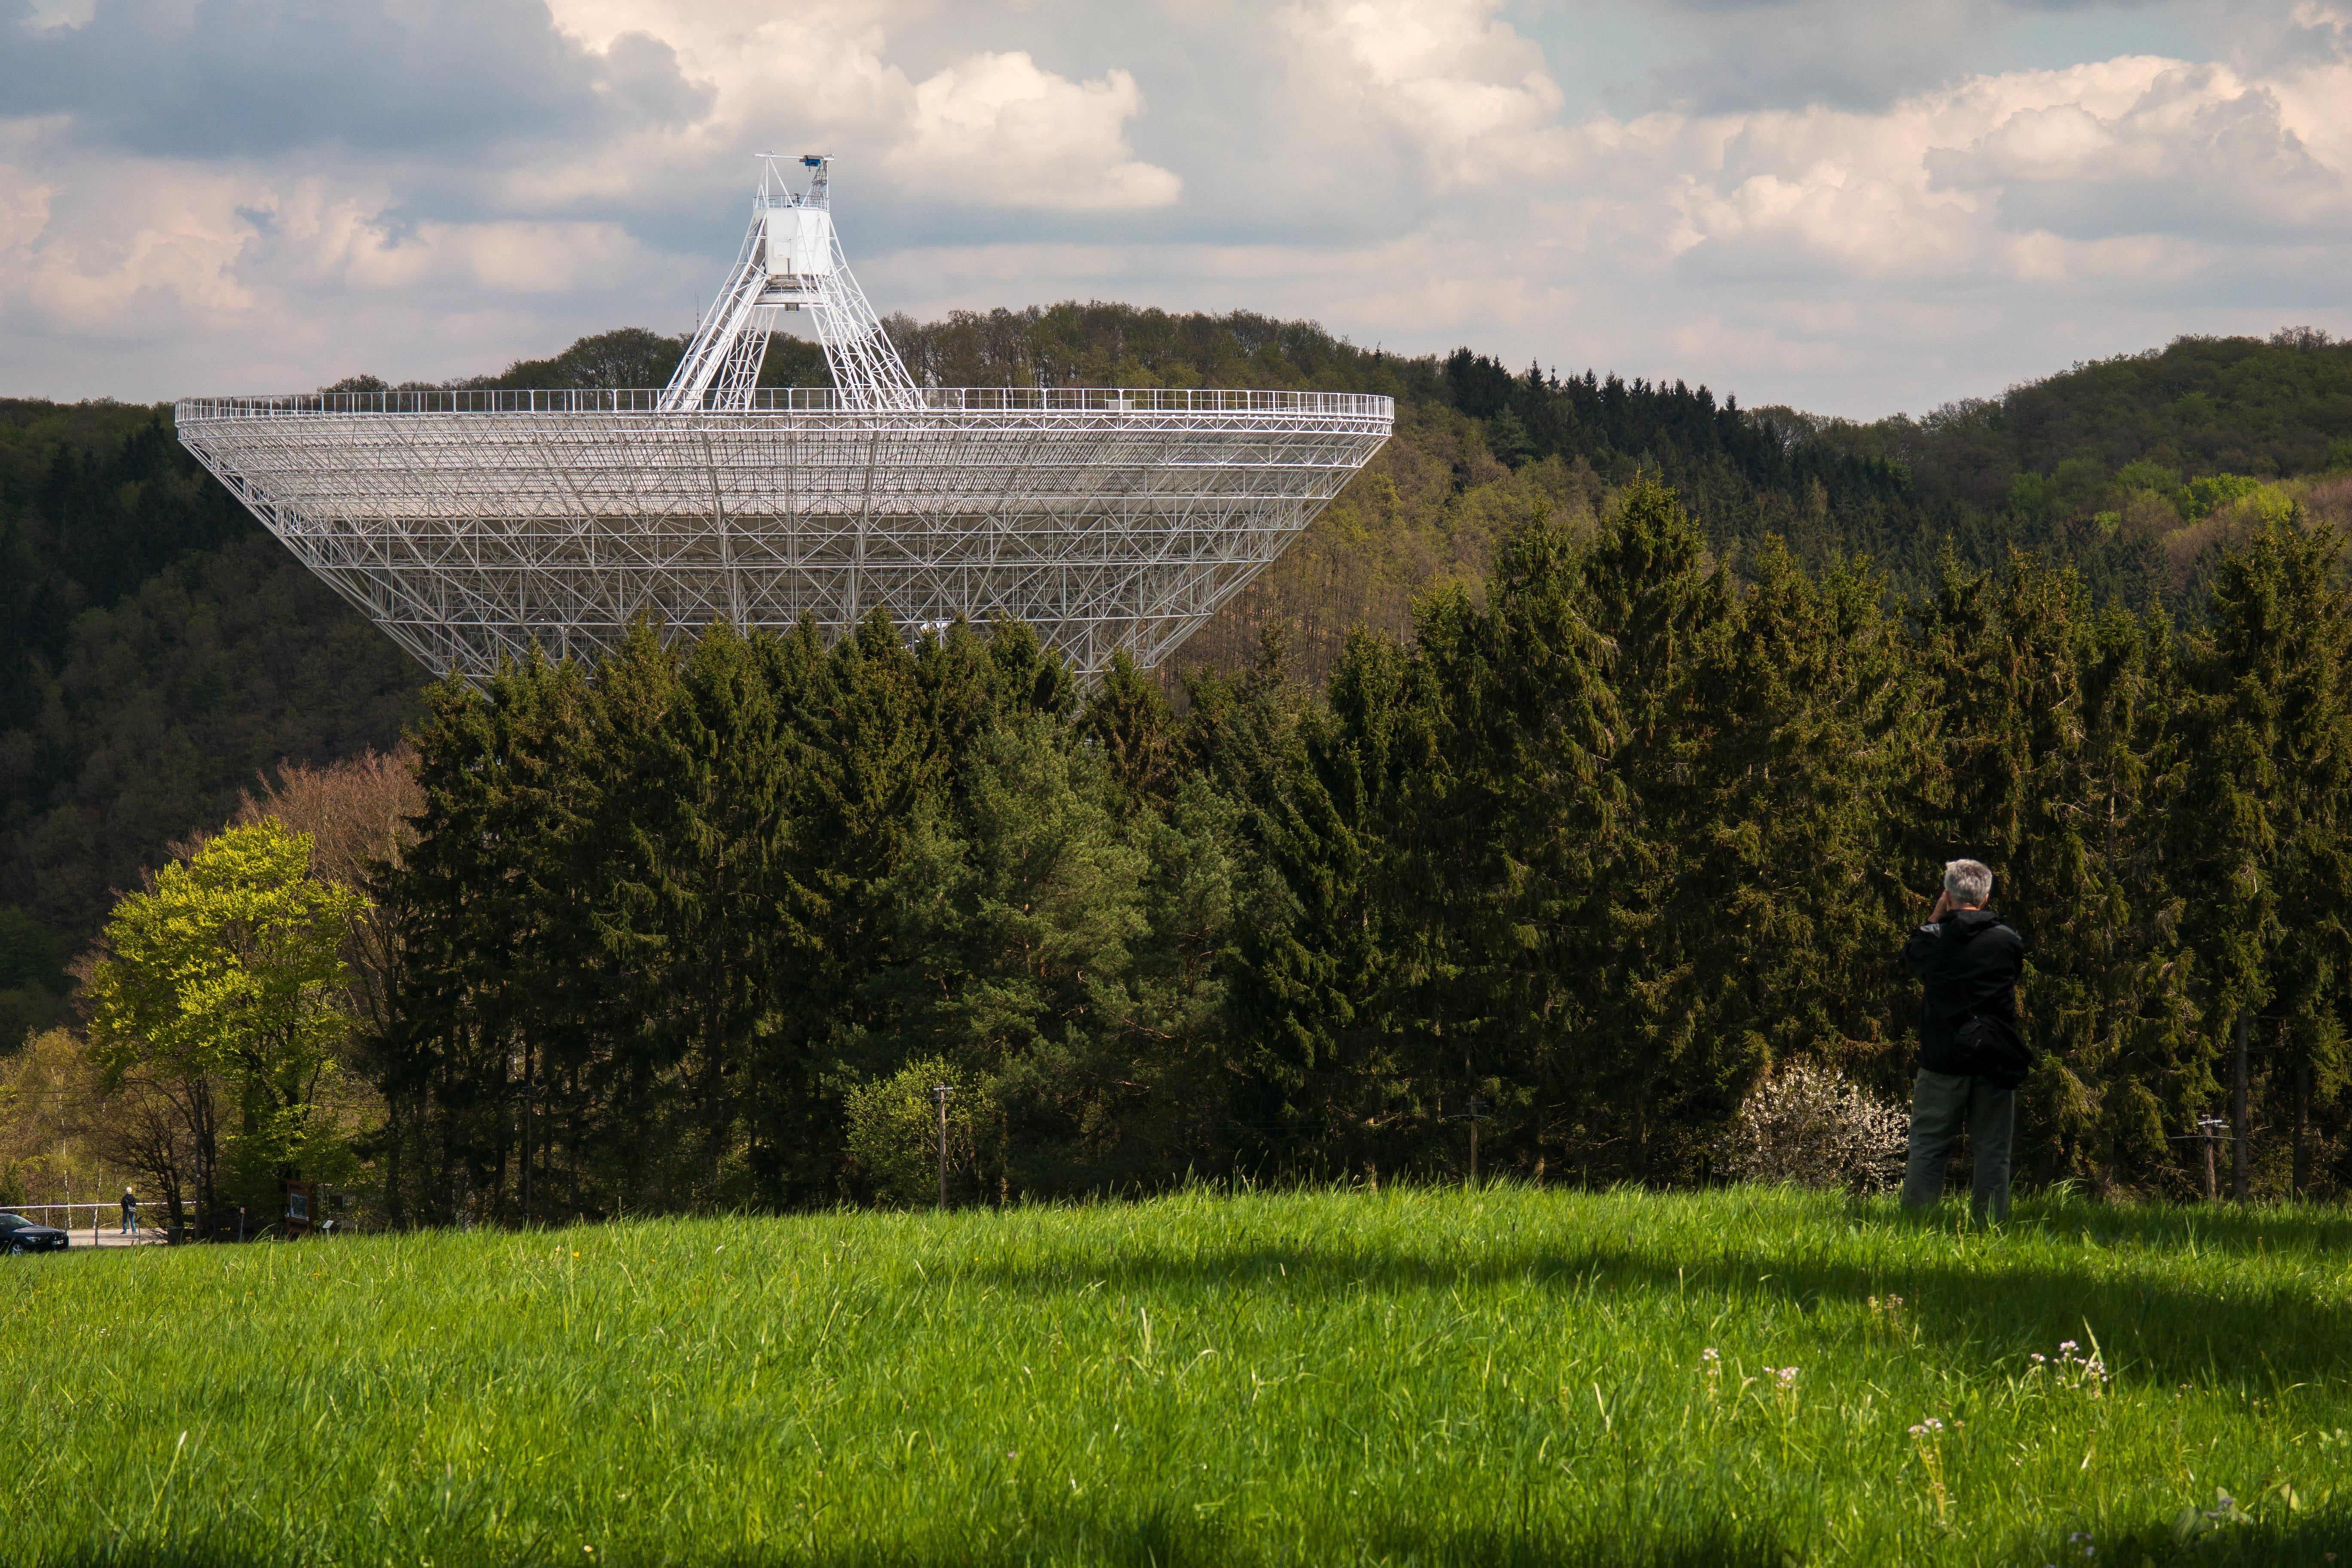
man, forest, grass, structure, technology, white, lawn, photographer, meadow, hill, chateau, antenna, telescope, space, park, landmark, human, reservoir, garden, stadium, research, science, astronomy, eifel, to listen, rural area, received on, radio telescope, parabolic mirrors, effelsberg, bad m nstereifel, max planck institute, large telescope, sport venue